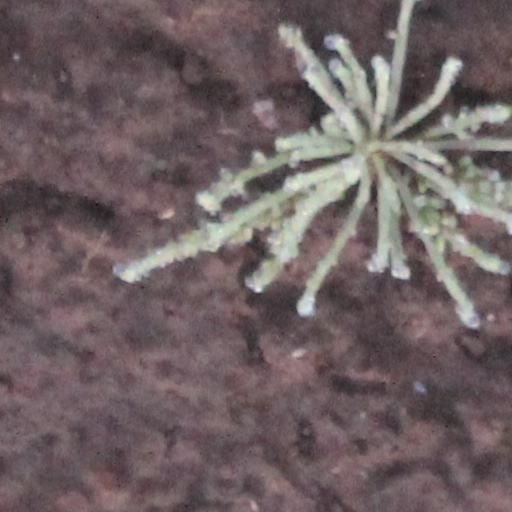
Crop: wheat